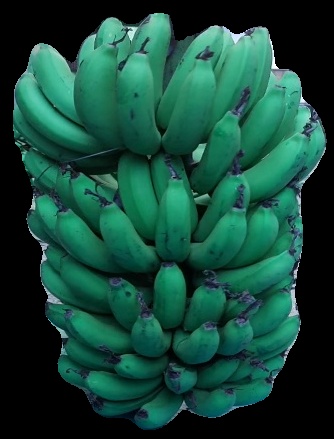
Variety: pachbale
Grade: grade2